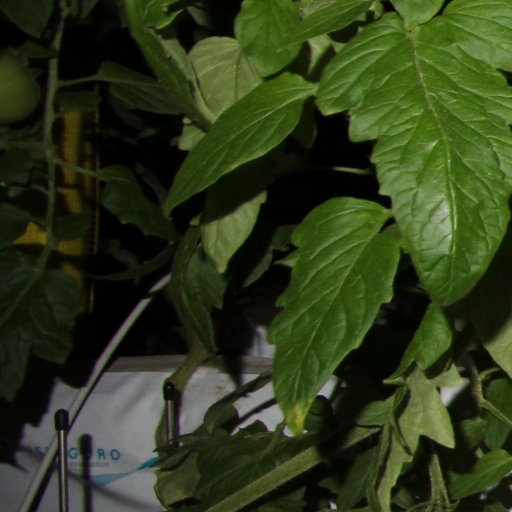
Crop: tomato